Cultural impact of Coldplay

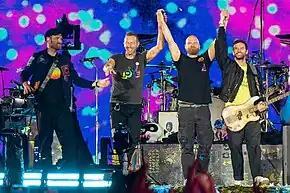
Coldplay at the Etihad Stadium in 2023

British rock band Coldplay have made a significant impact on popular culture with their music, artistry, identity, performances, and commercial achievements worldwide. They were formed in London by Chris Martin (vocals, piano), Jonny Buckland (lead guitar), Guy Berryman (bass guitar), Will Champion (drums, percussion) and Phil Harvey (management). After signing a record contract with Parlophone in 1999 and releasing their debut album in the subsequent year, the group steadily amassed fame, success and public interest throughout their career, becoming cultural icons and one of the most influential artists of the 21st century. Moreover, Coldplay have been often described by media outlets as successors to U2 as the biggest band in the world.